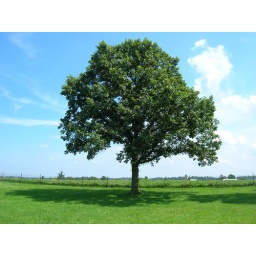
A tree on a hill in the middle of Indiana.